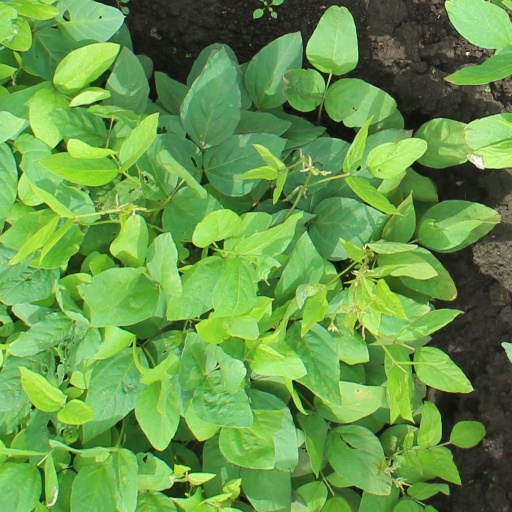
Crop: soybean